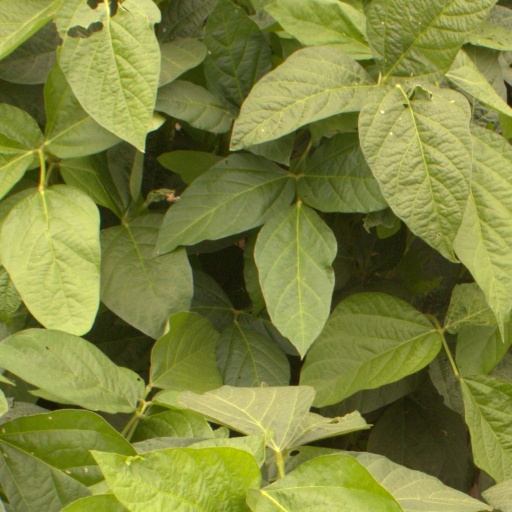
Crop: soybean